Answer in natural language. Is black glossy countertop in front of brown wooden chair? Choose between the following options: yes or no
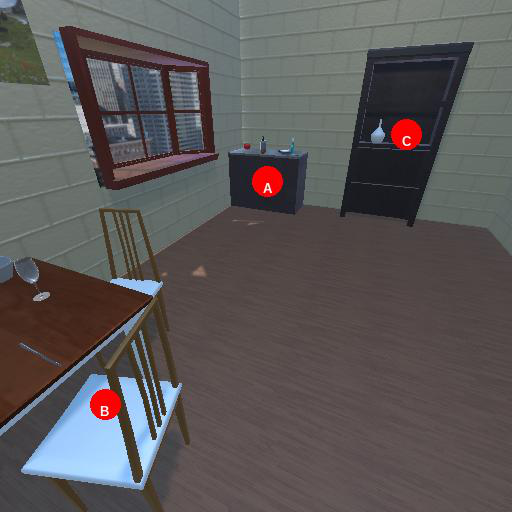
<answer>no</answer>